Question: Please indicate a possible affordance area of the surfboard that can be used for carrying
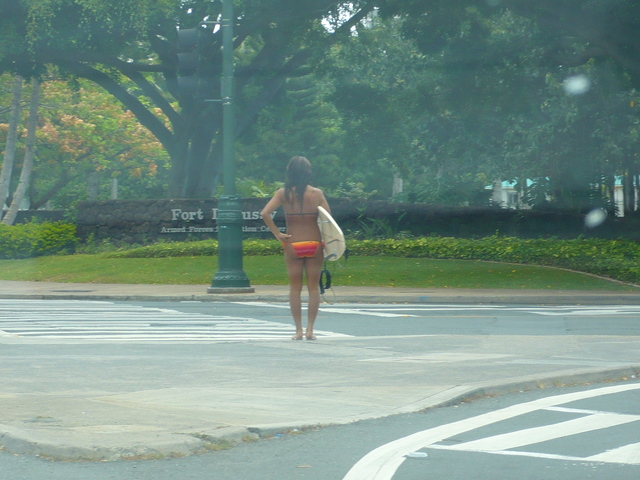
Answer: [318.5, 208, 345.5, 259]